Josh Smith (infielder)

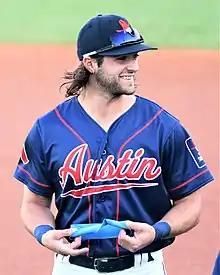
Smith with the Round Rock Express in 2022

Josh Harris Smith (born August 7, 1997) is an American professional baseball utility player for the Texas Rangers of Major League Baseball (MLB). He made his MLB debut in 2022.